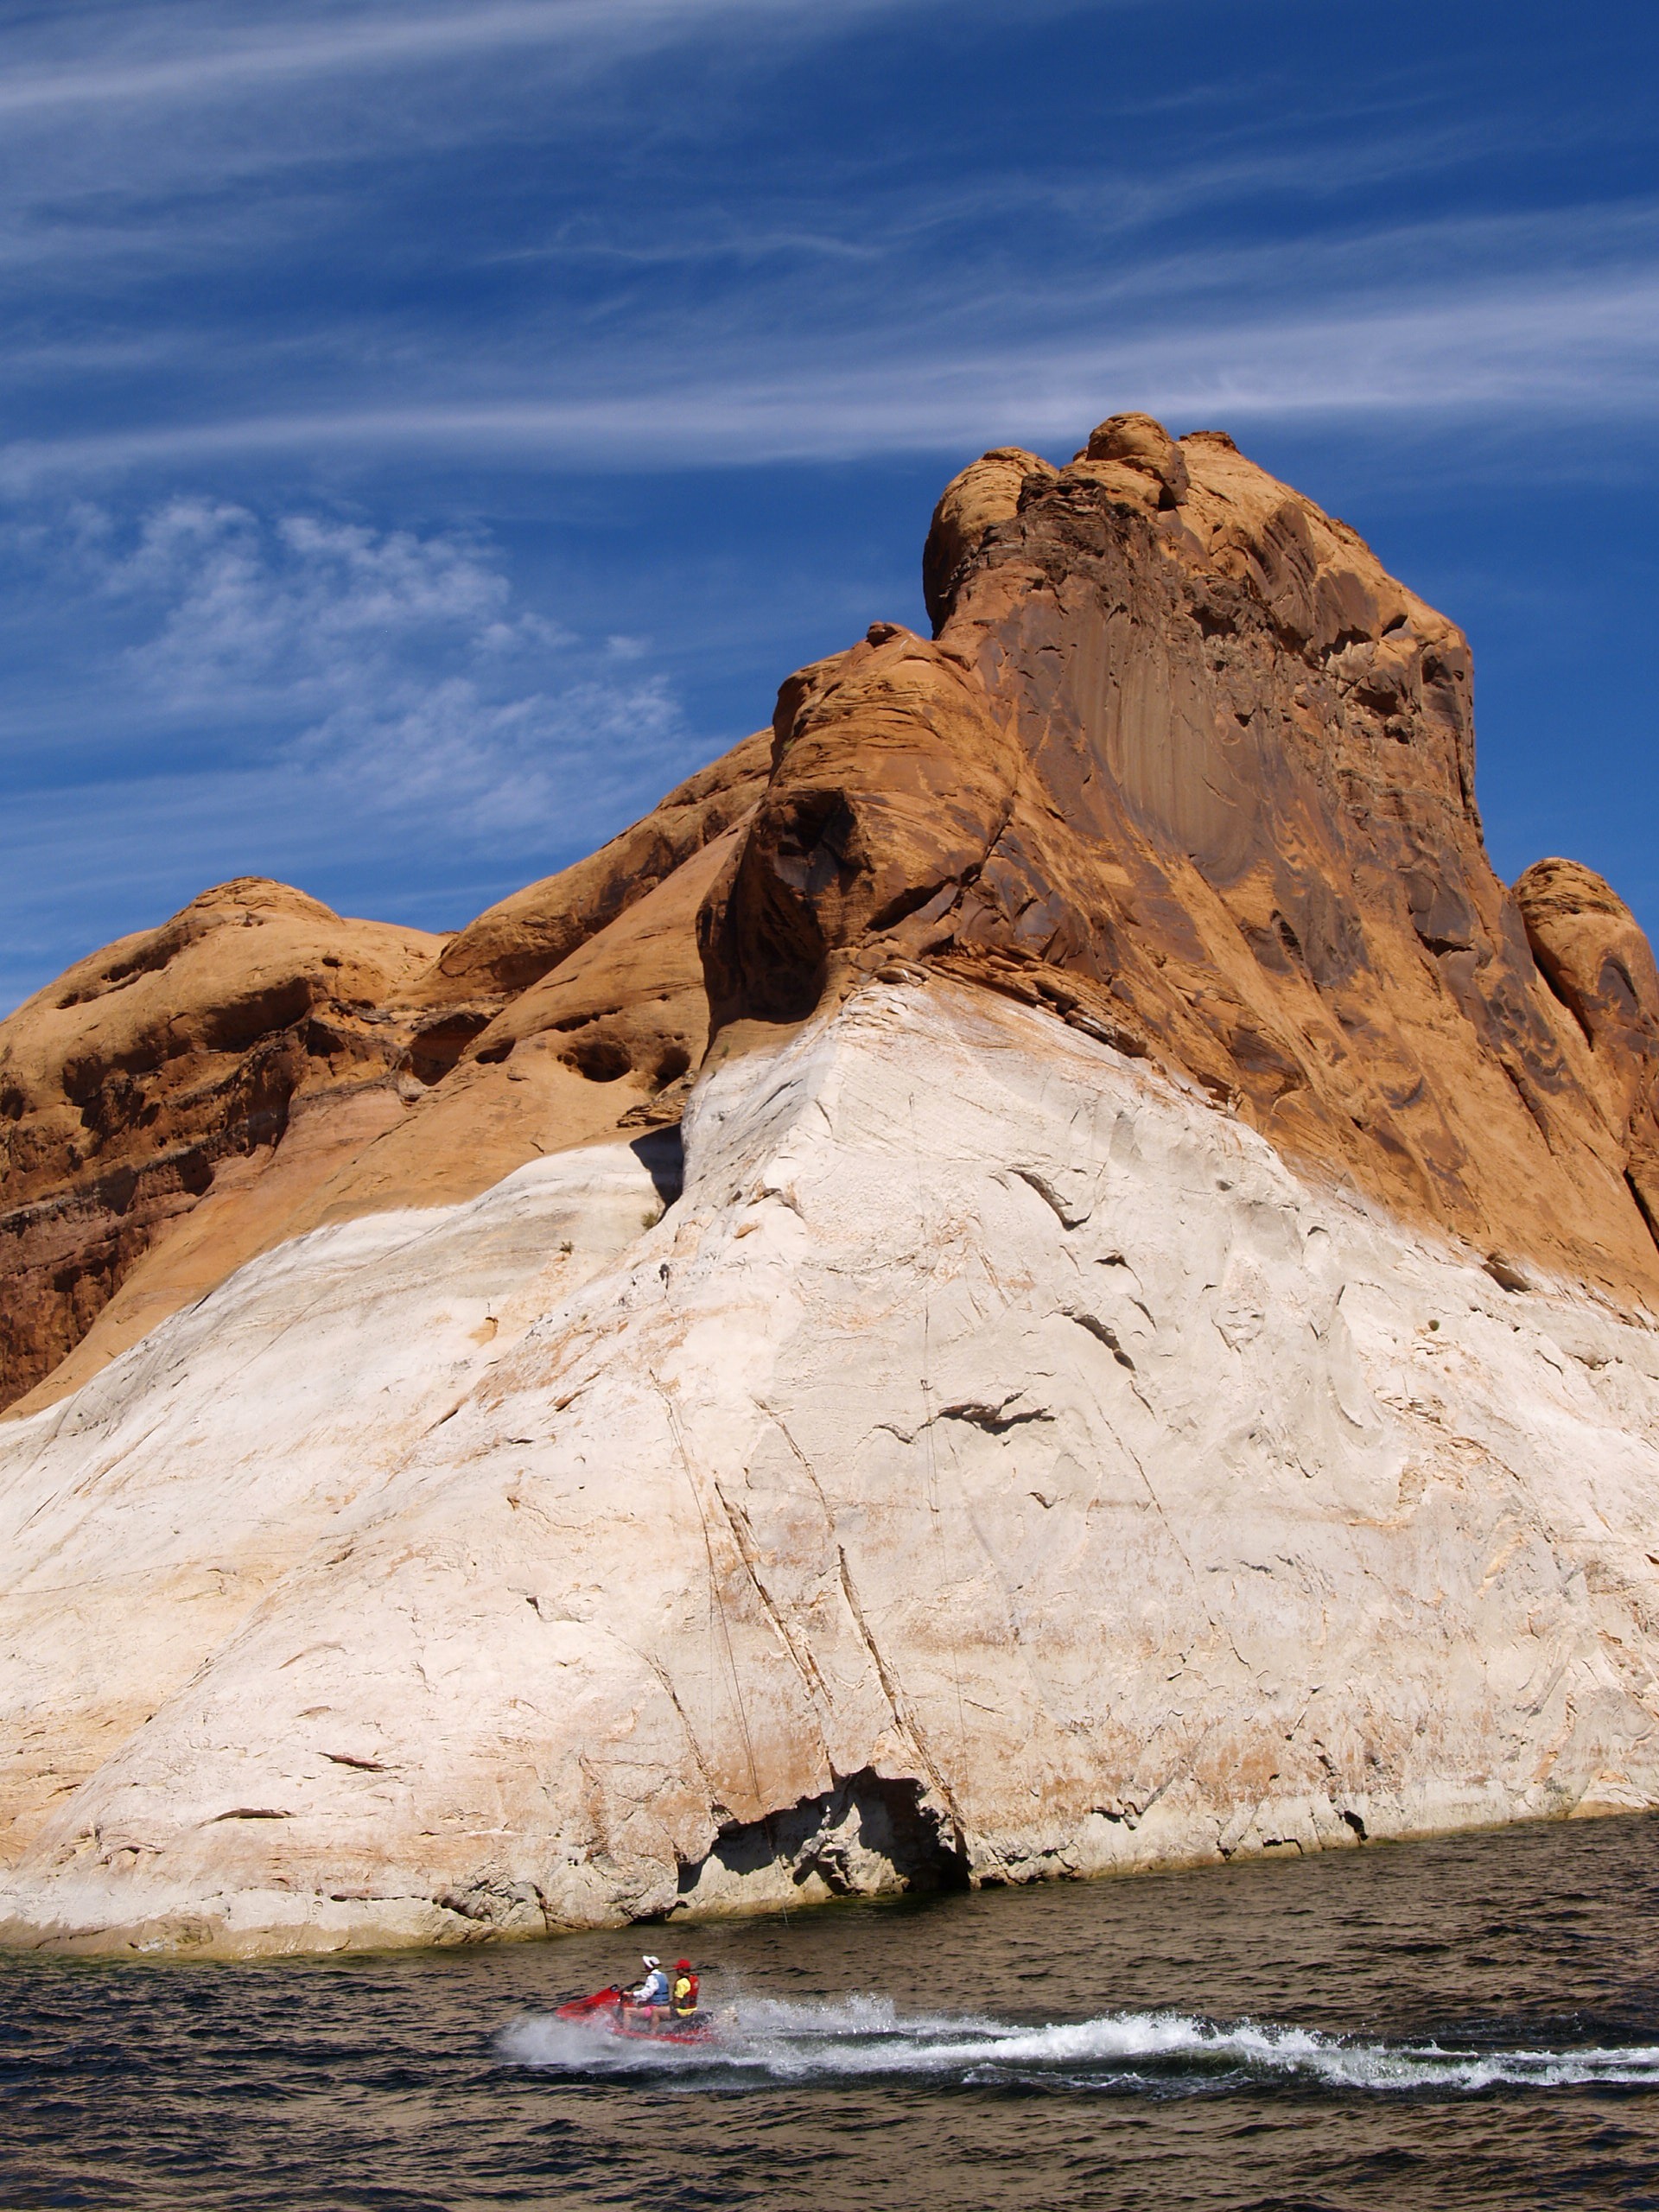
landscape, sea, coast, water, rock, ocean, mountain, shore, wave, adventure, cliff, red, usa, rock climbing, reservoir, extreme sport, terrain, page, material, activity, arizona, rocks, geology, cape, landform, lake powell, seadoo